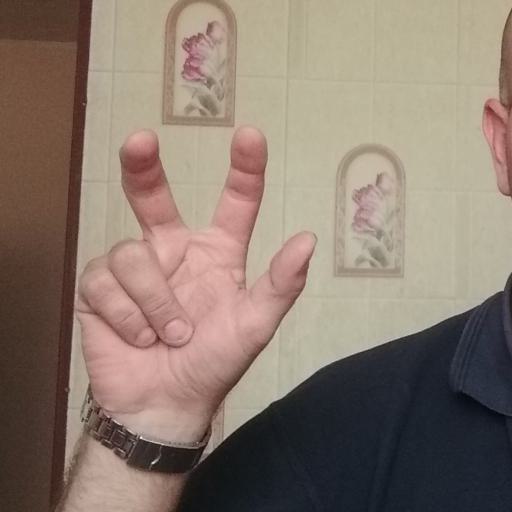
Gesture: three2